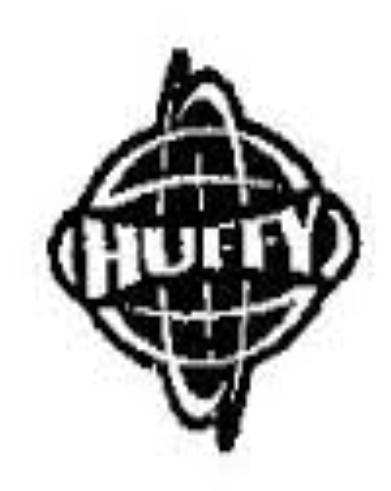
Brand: huffy
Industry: Transportation